Human rights in Denmark

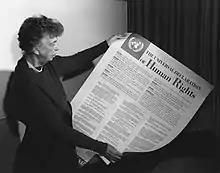
Eleanor Roosevelt with the Universal Declaration of Human Rights

Following the atrocities of World War II, the international community established the United Nations in 1945. In order to promote international peace and equality, they developed the Universal Declaration of Human Rights (UDHR), which was adopted by the United Nations General Assembly on 10 December 1948. The declaration was established as "a common standard of achievements for all peoples and all nations".